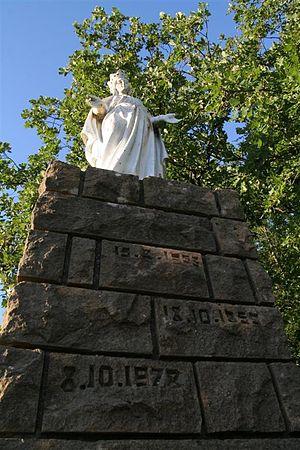
Jaulny est une commune française située dans le département de Meurthe-et-Moselle, en région Grand Est. Ce village fait partie du Parc naturel régional de Lorraine.